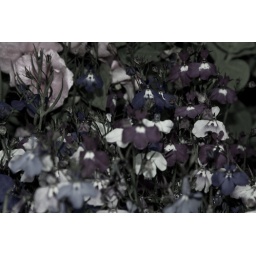
A black and white (ish) photo i took of some flowers in my garden :)